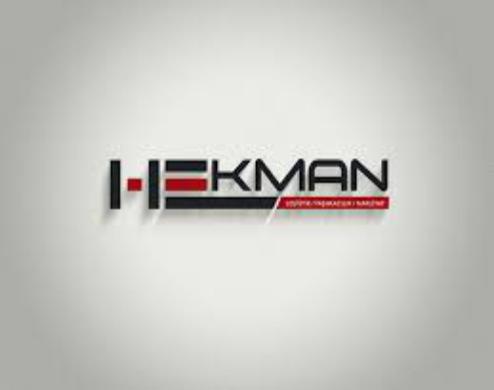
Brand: hekman
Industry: Necessities